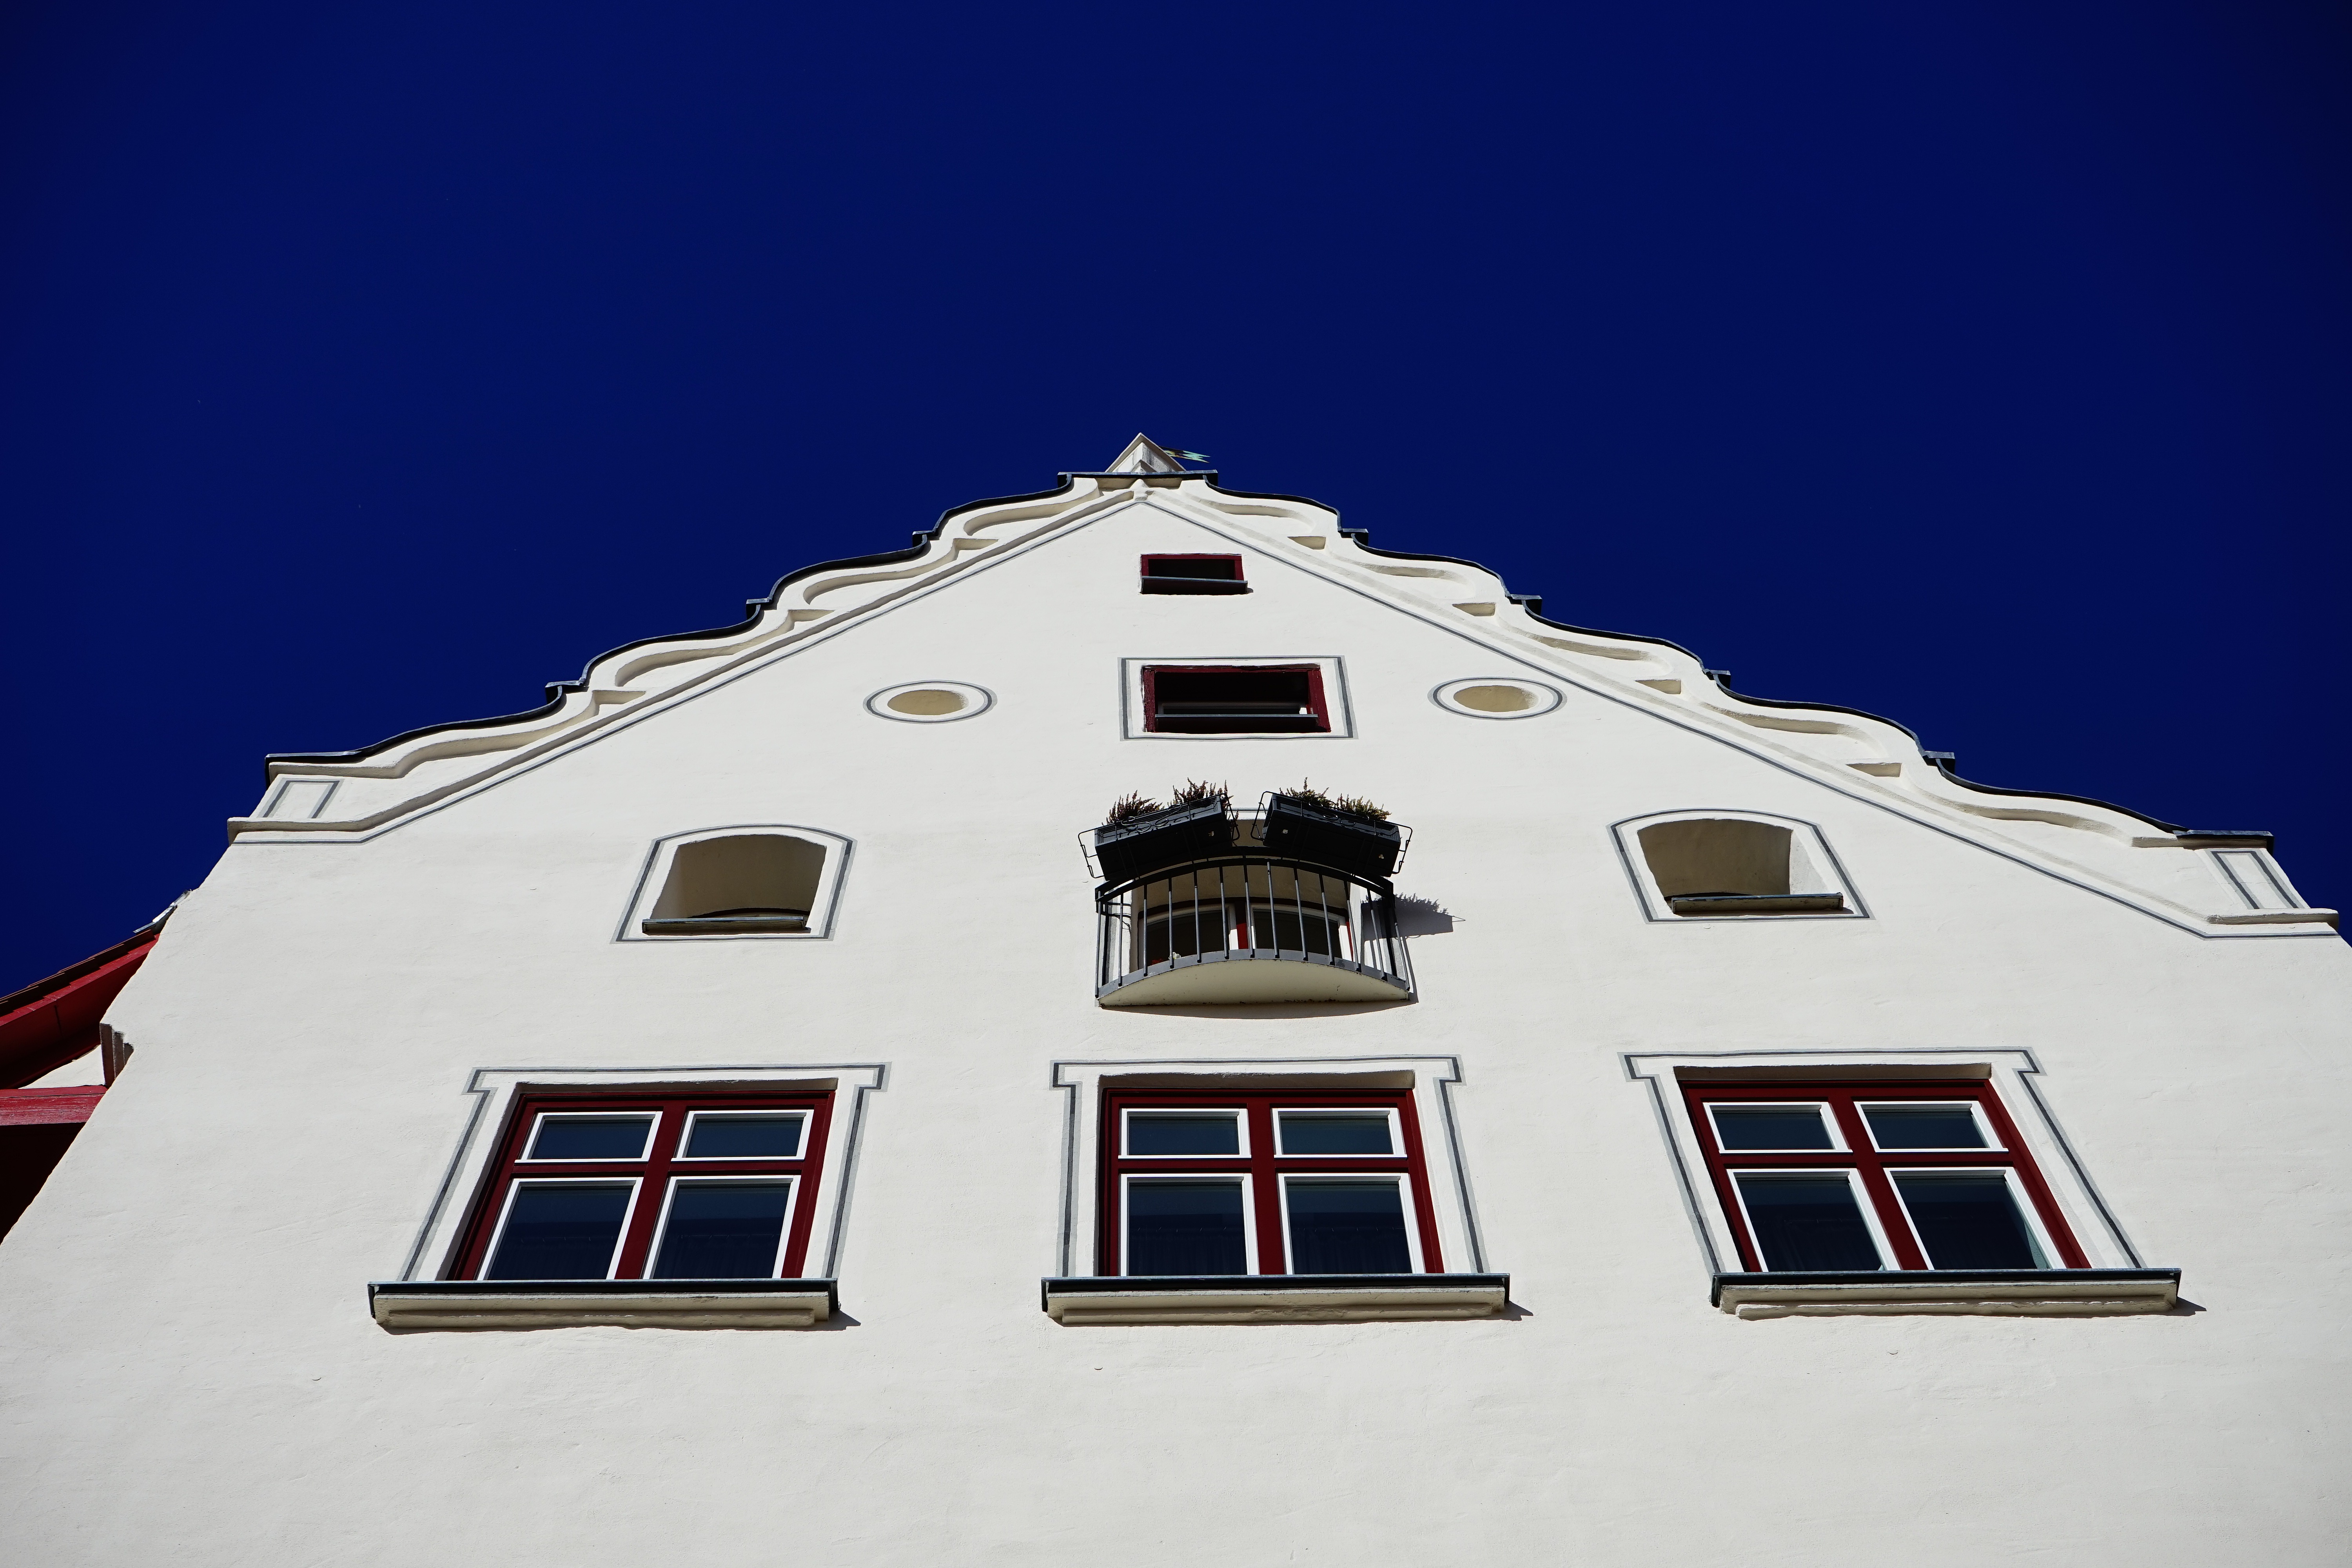
architecture, sky, white, house, window, roof, building, home, reflection, tower, landmark, facade, blue, shape, ulm, fishermen's quarter